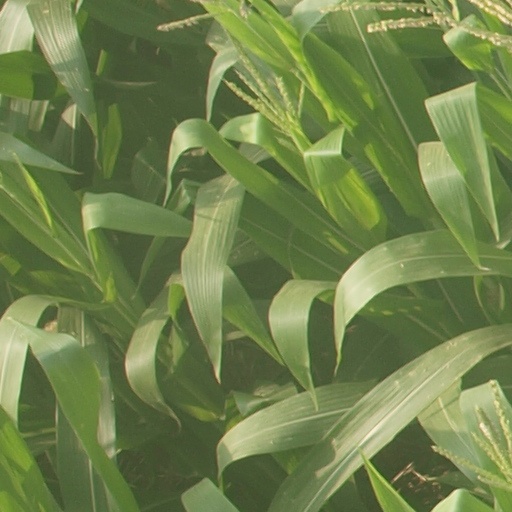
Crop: maize; corn